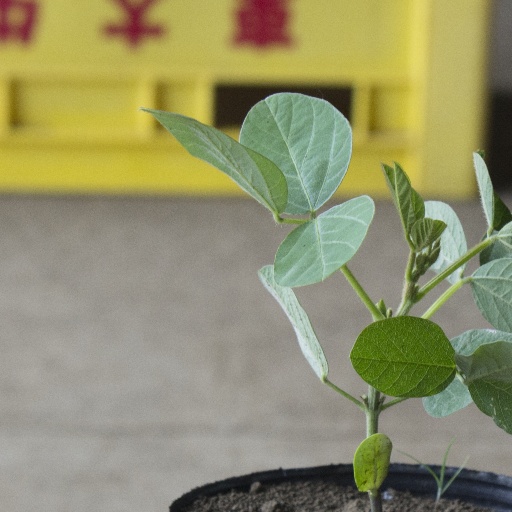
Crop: soybean